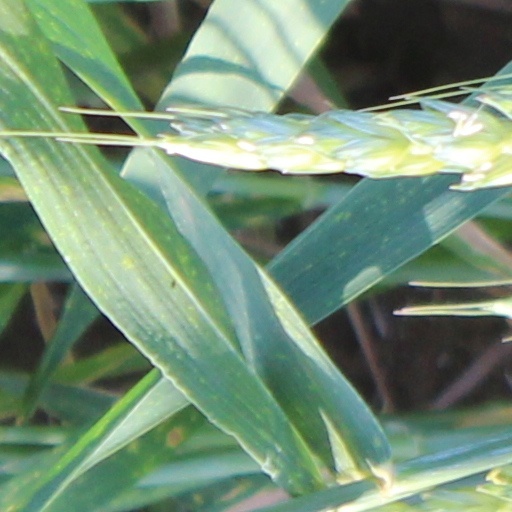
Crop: wheat